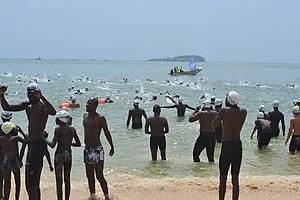
Départ de Dakar-Gorée depuis la plage de la Voile d'or
La traversée Dakar-Gorée est une course de natation en eau libre dont la première édition a eu lieu en 1985. Cet événement sportif est très populaire au Sénégal et unique en Afrique de l’Ouest.